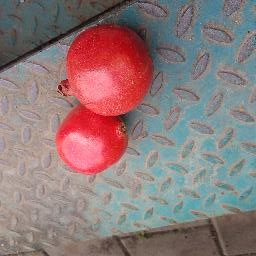
Fruit: Pomegranate
Quality: Good